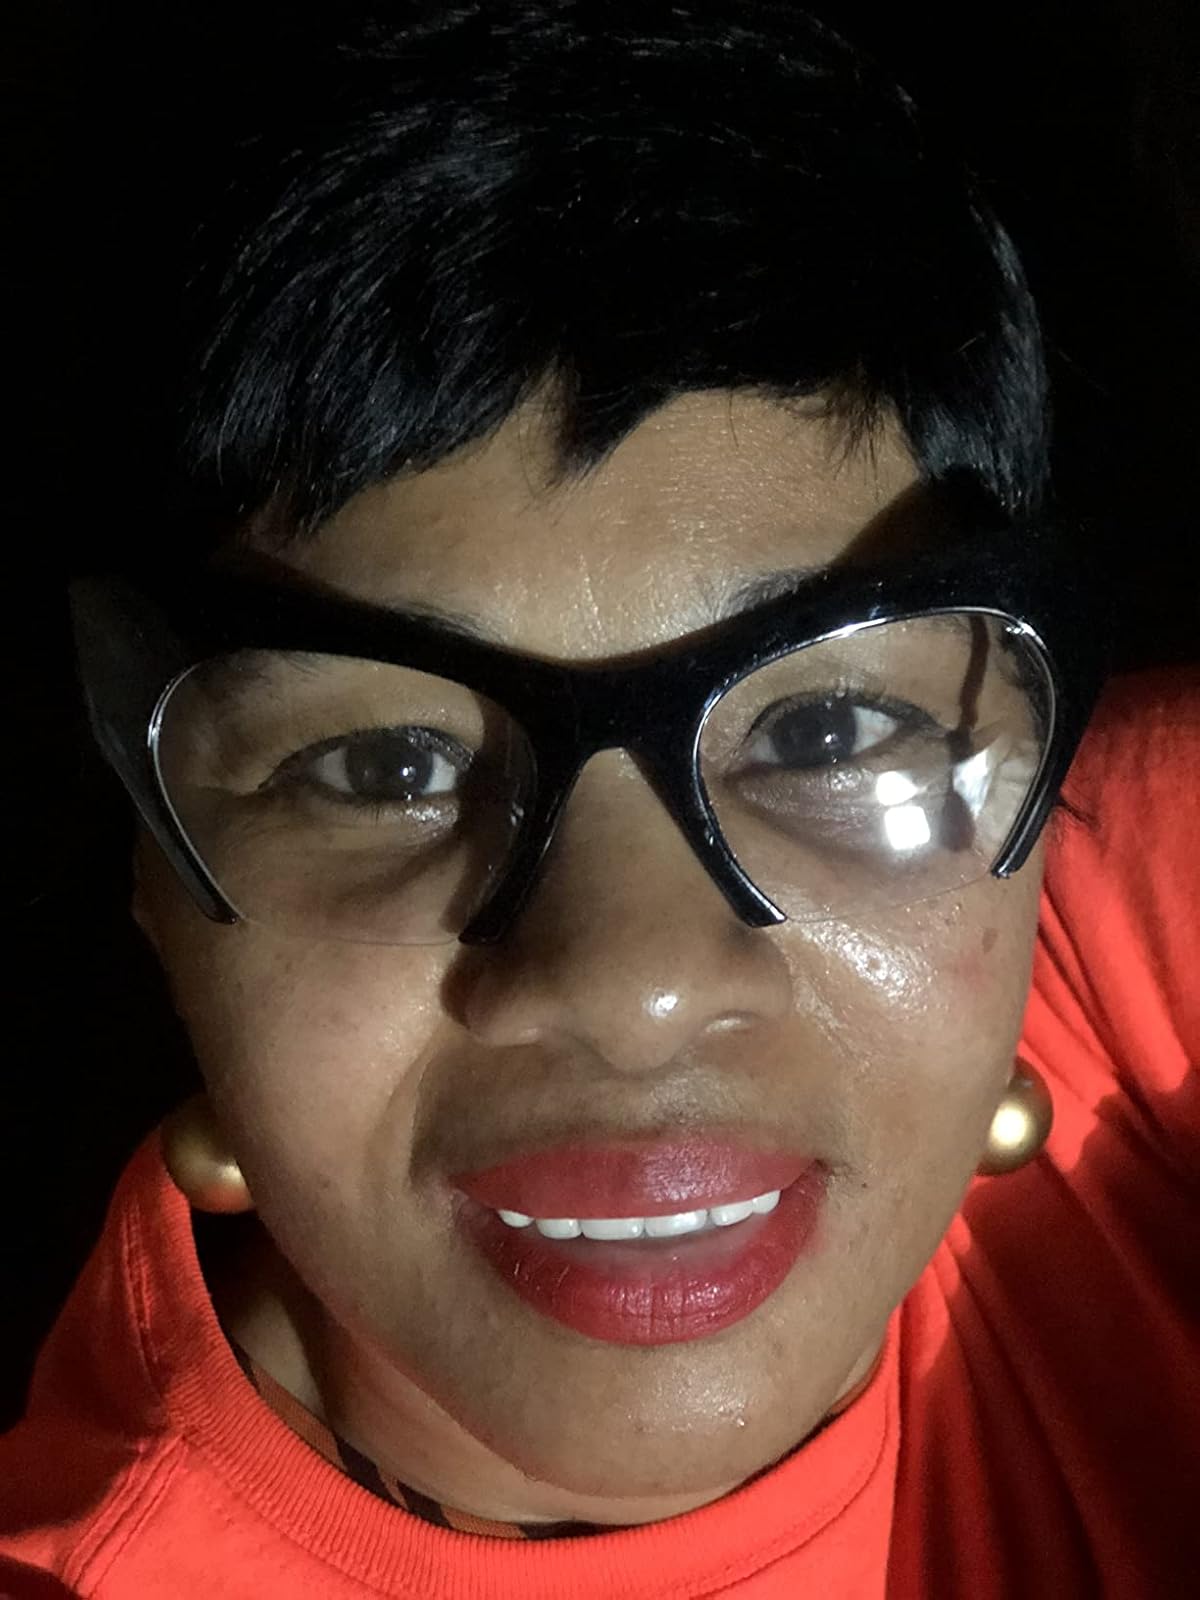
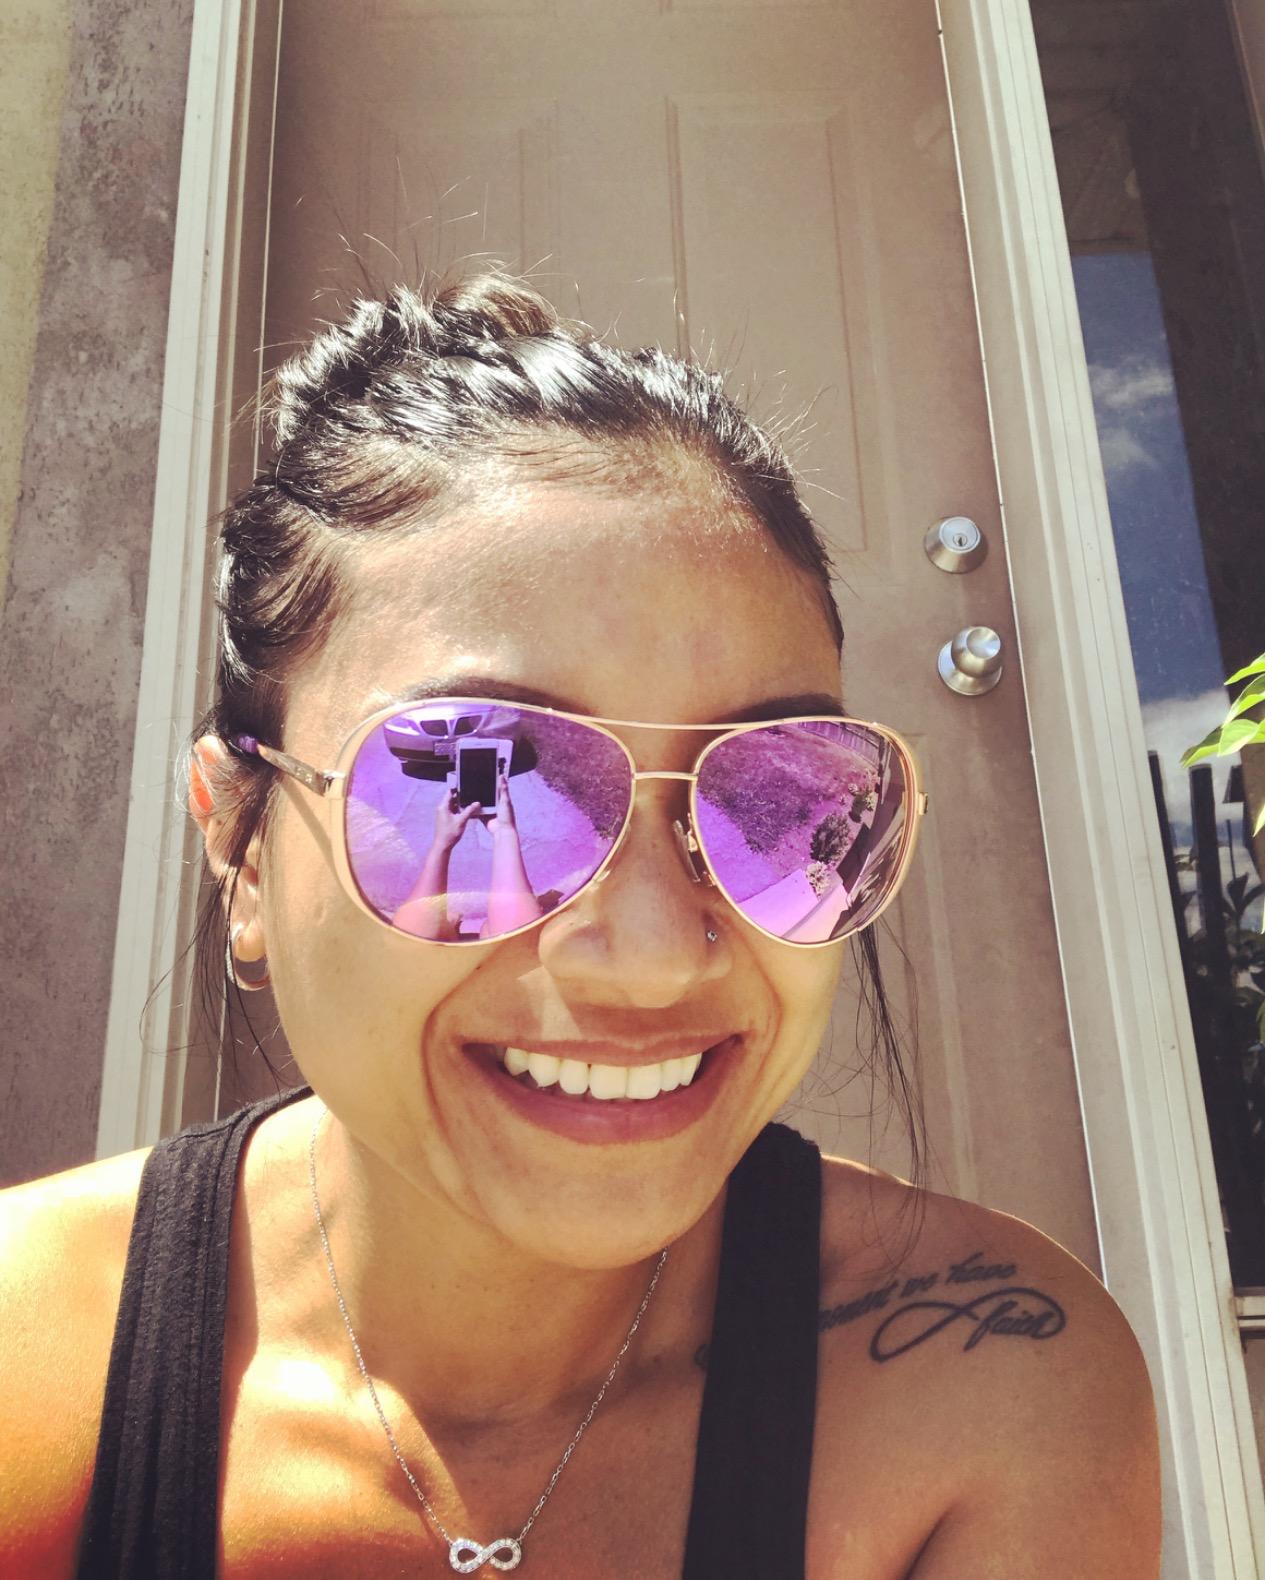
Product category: accessories_sunglasses
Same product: no